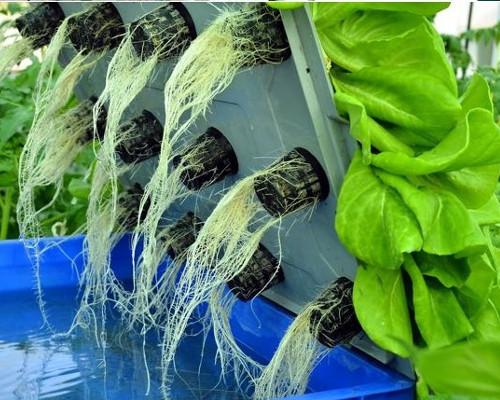
Mfumo wa kilimo cha [cs]hydroponics[cs]. Kuna mimea inayoonekana kama [cs]sarat[cs] ikiwa imepandwa kwenye vikapu vidogo na mizizi yake mirefu mieupe ikiwa imetumbukiwa kwenye maji yenye virutubisho ambayo yamehifadhiwa kwenye tangi la buluu. Mfumo huu unaonekana kuwa umejengwa kwa wino.